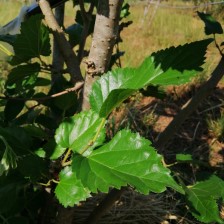
Variety: Buriram60